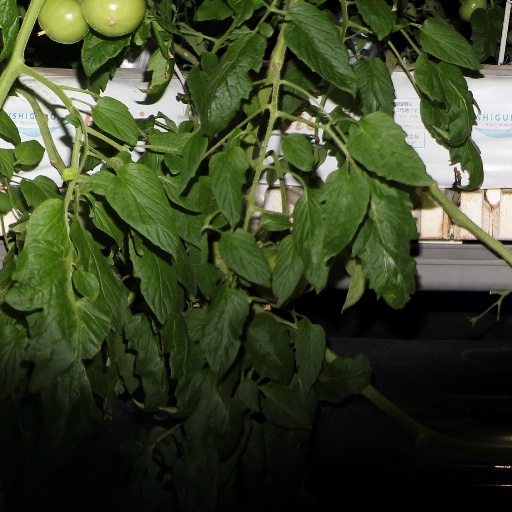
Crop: tomato